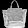
Label: Bag